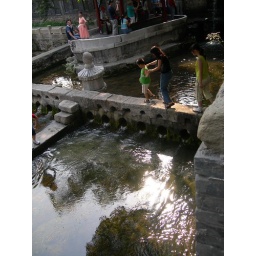
foot bridge over spring water conduit